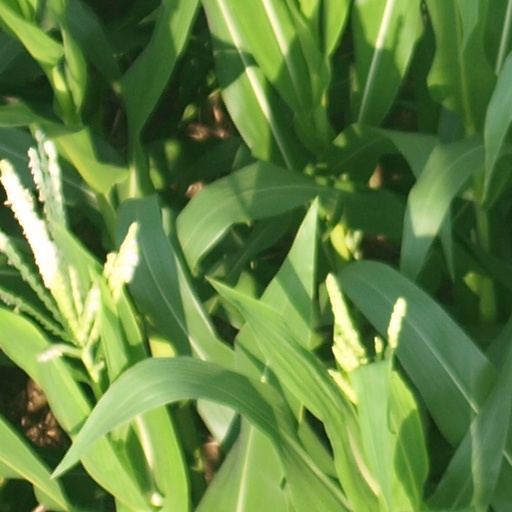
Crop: maize; corn